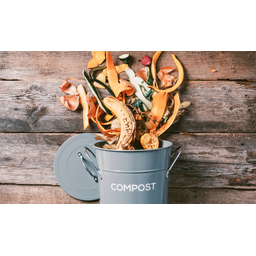
Label: generalcompost